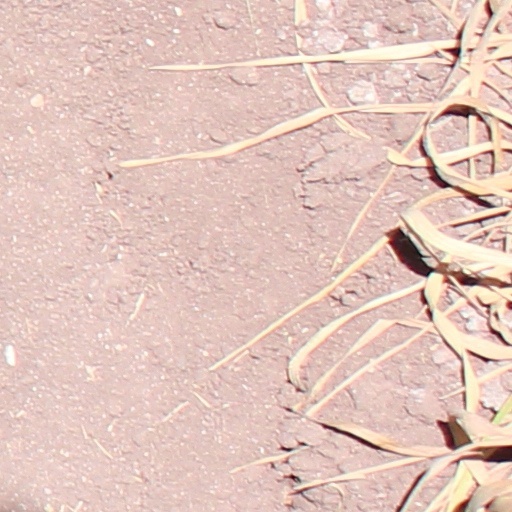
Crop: wheat